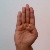
The image shows a hand gesture representing the letter 'B' in Indian Sign Language.